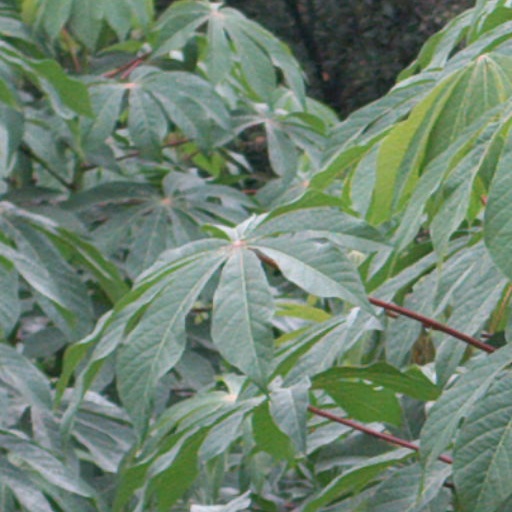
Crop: cassava